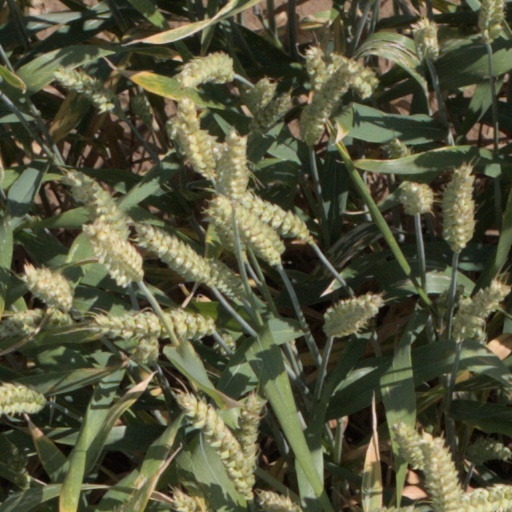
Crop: wheat